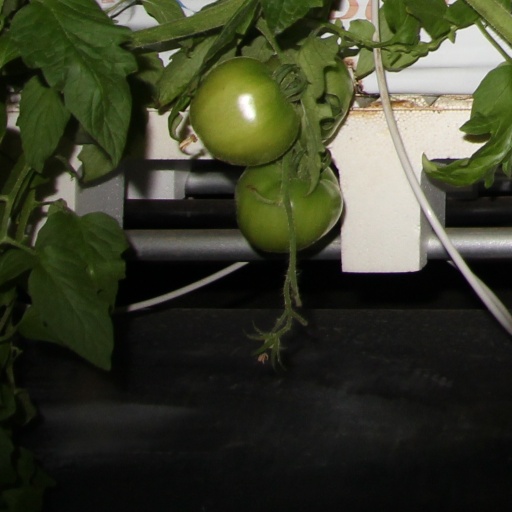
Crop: tomato